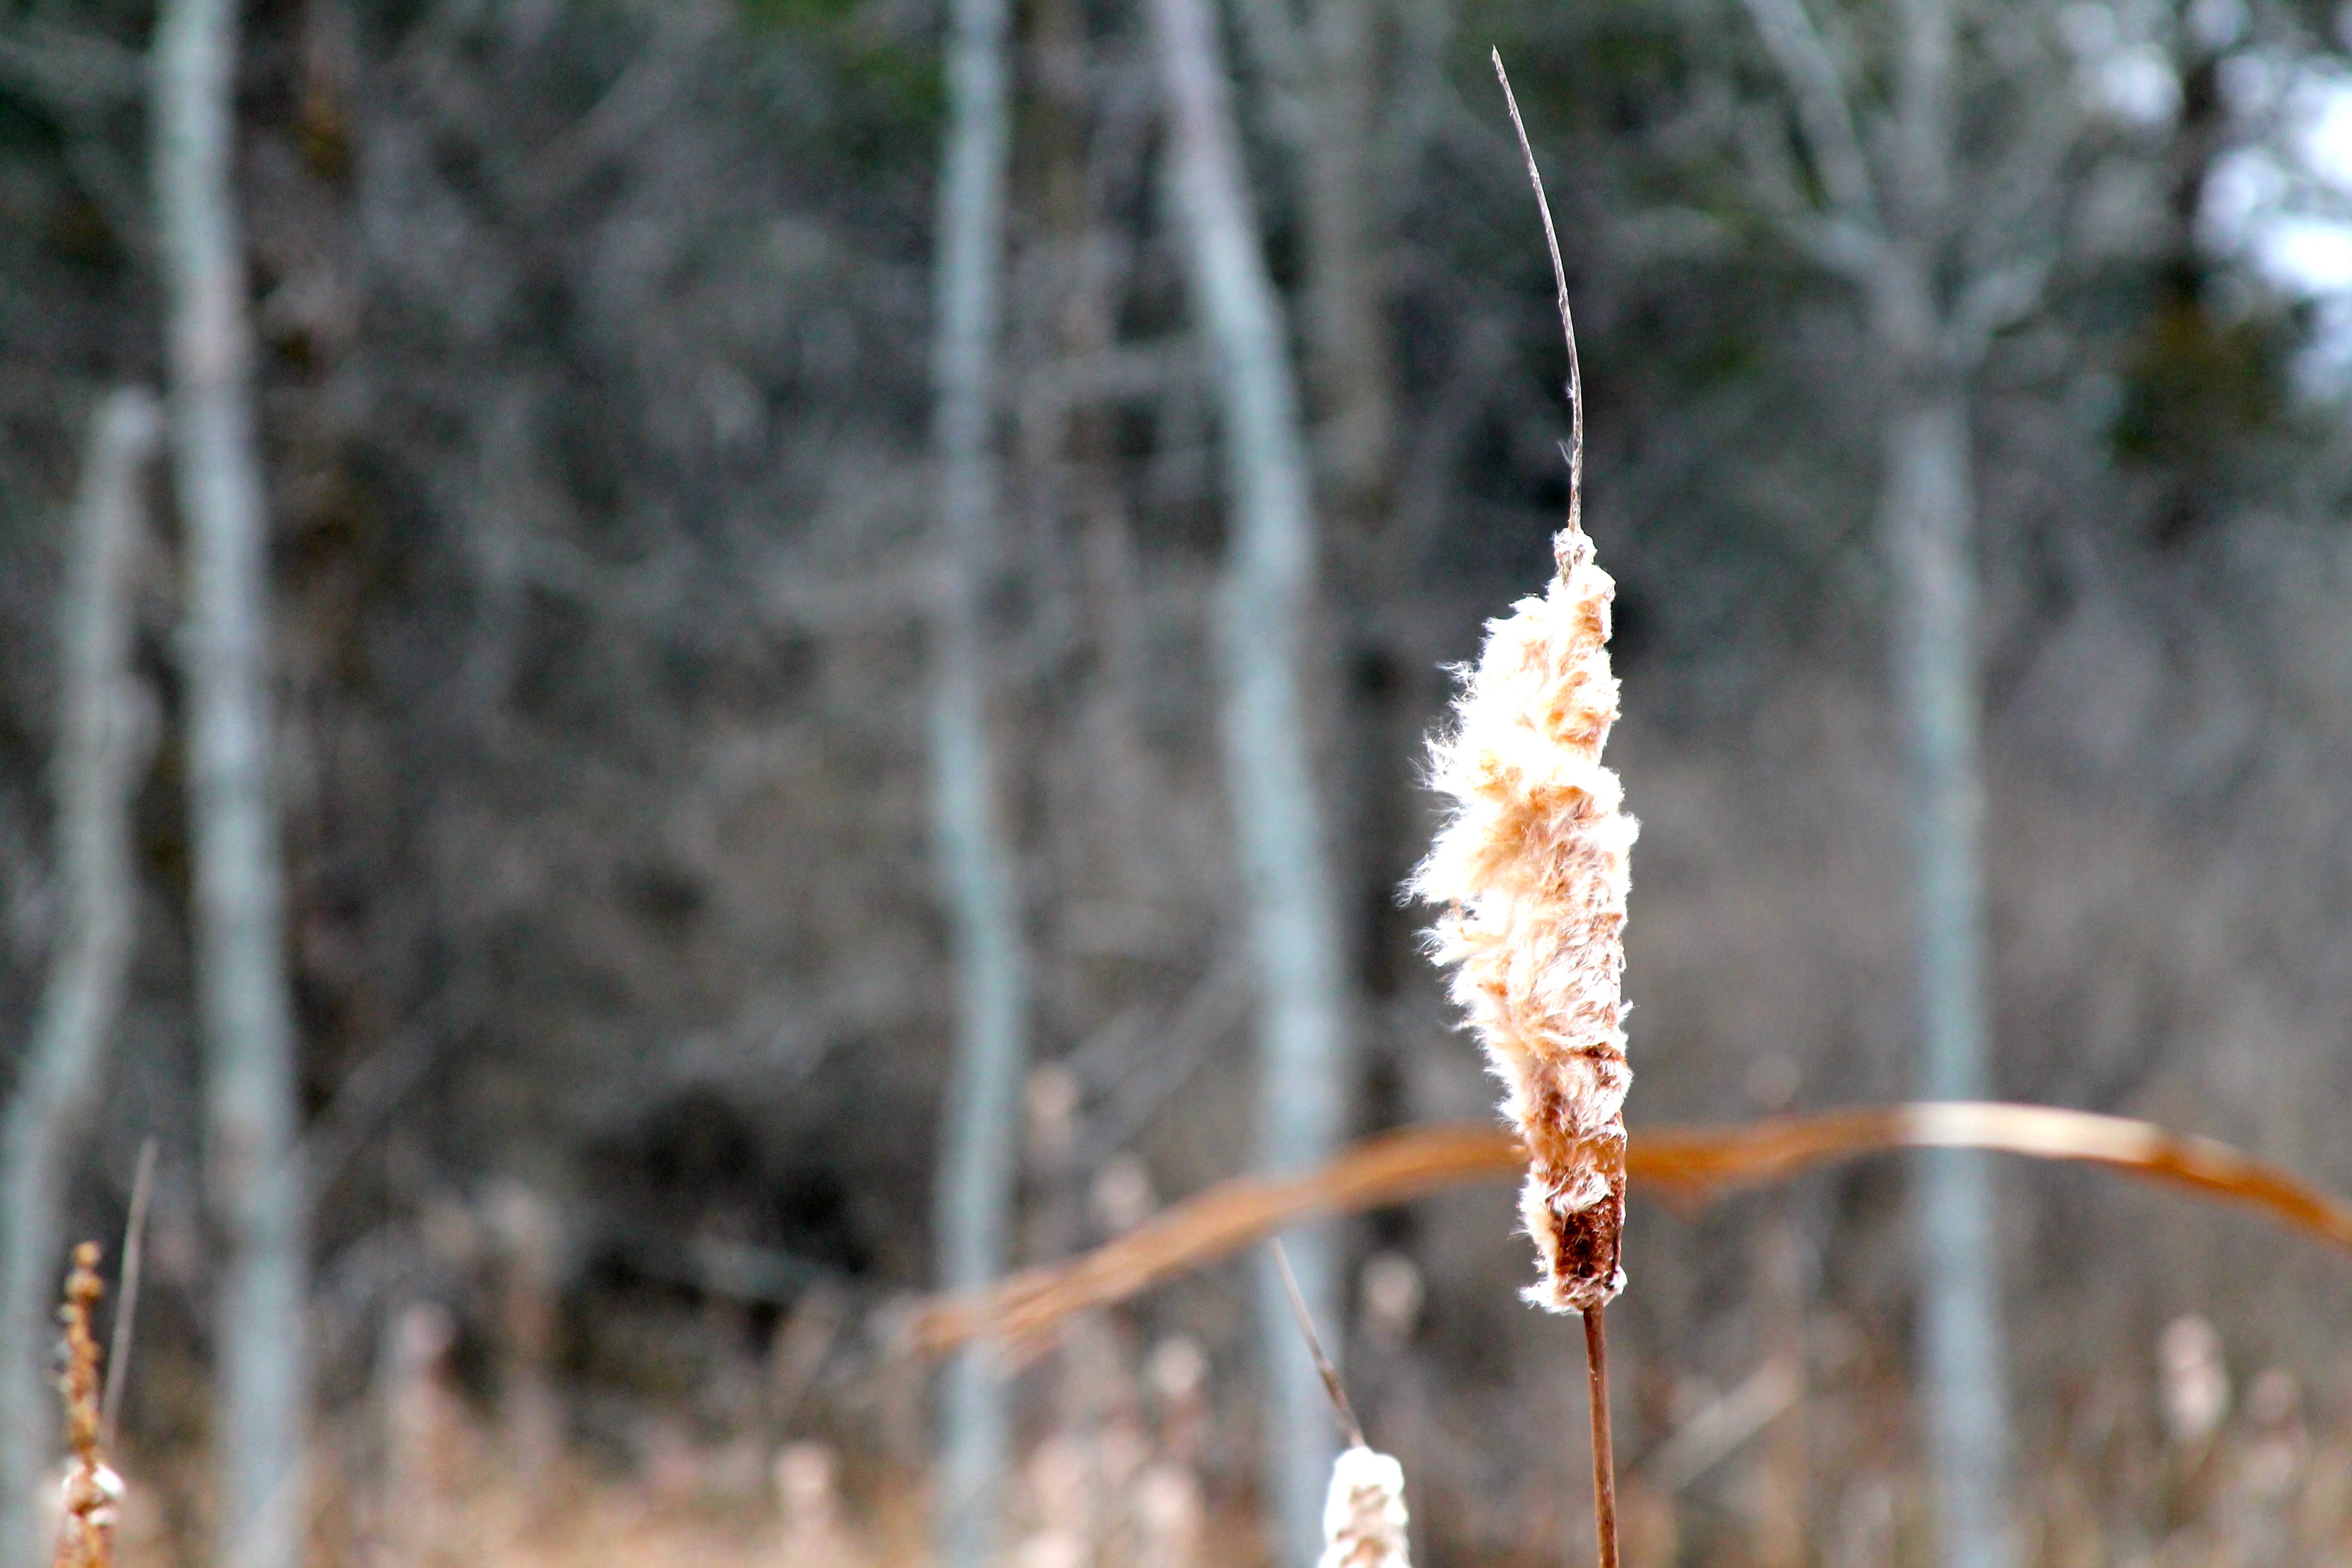
tree, nature, forest, branch, winter, plant, leaf, flower, frost, wildlife, spring, autumn, flora, season, woody plant